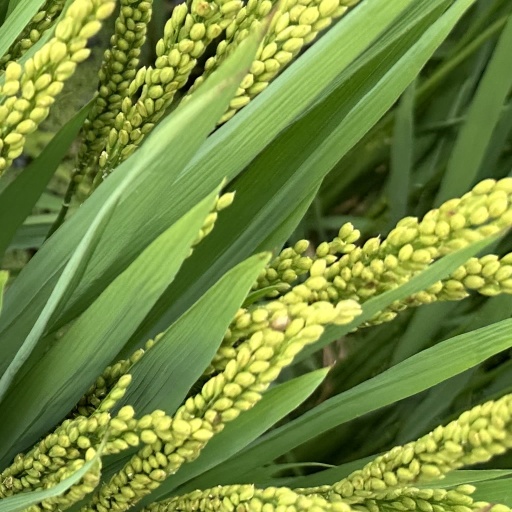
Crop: rice